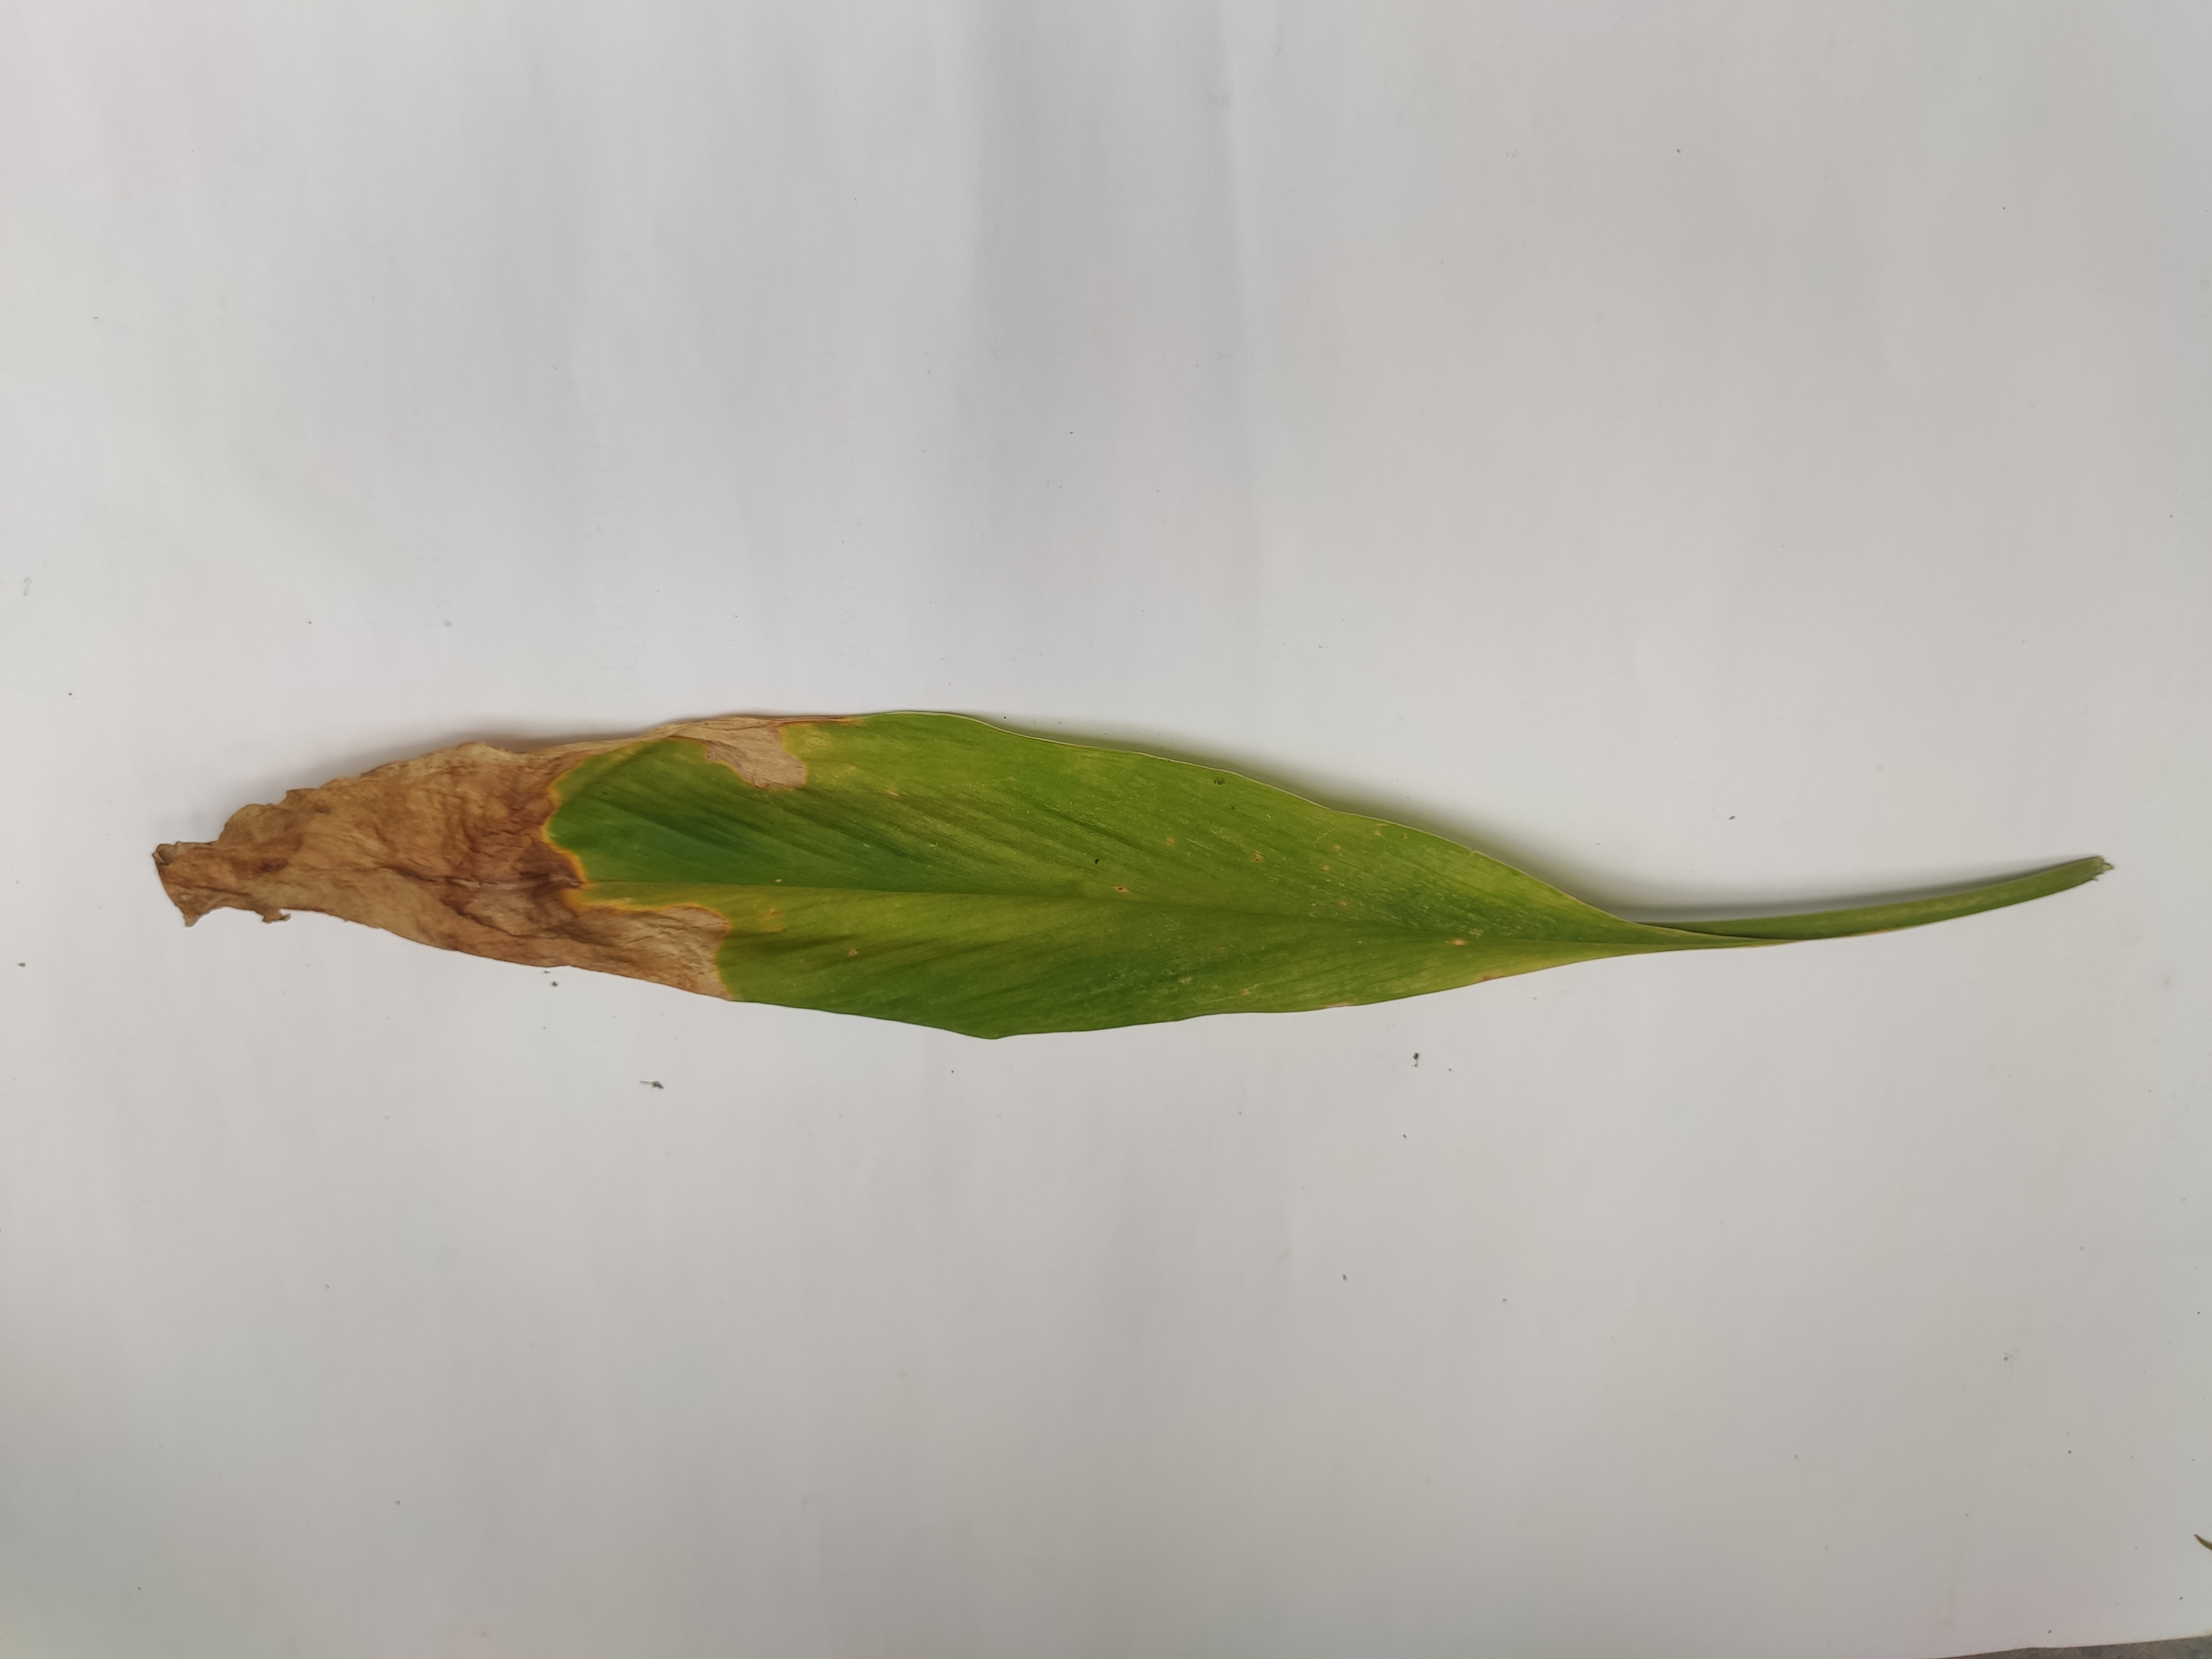
Label: Blotch